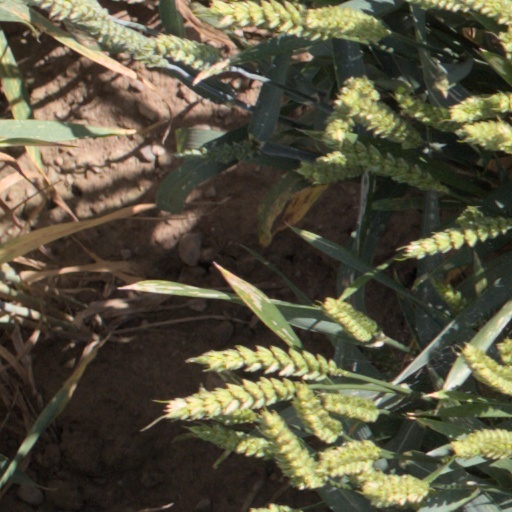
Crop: wheat